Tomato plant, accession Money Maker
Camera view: tilt-top (135 deg); turntable rotation: 180 degrees
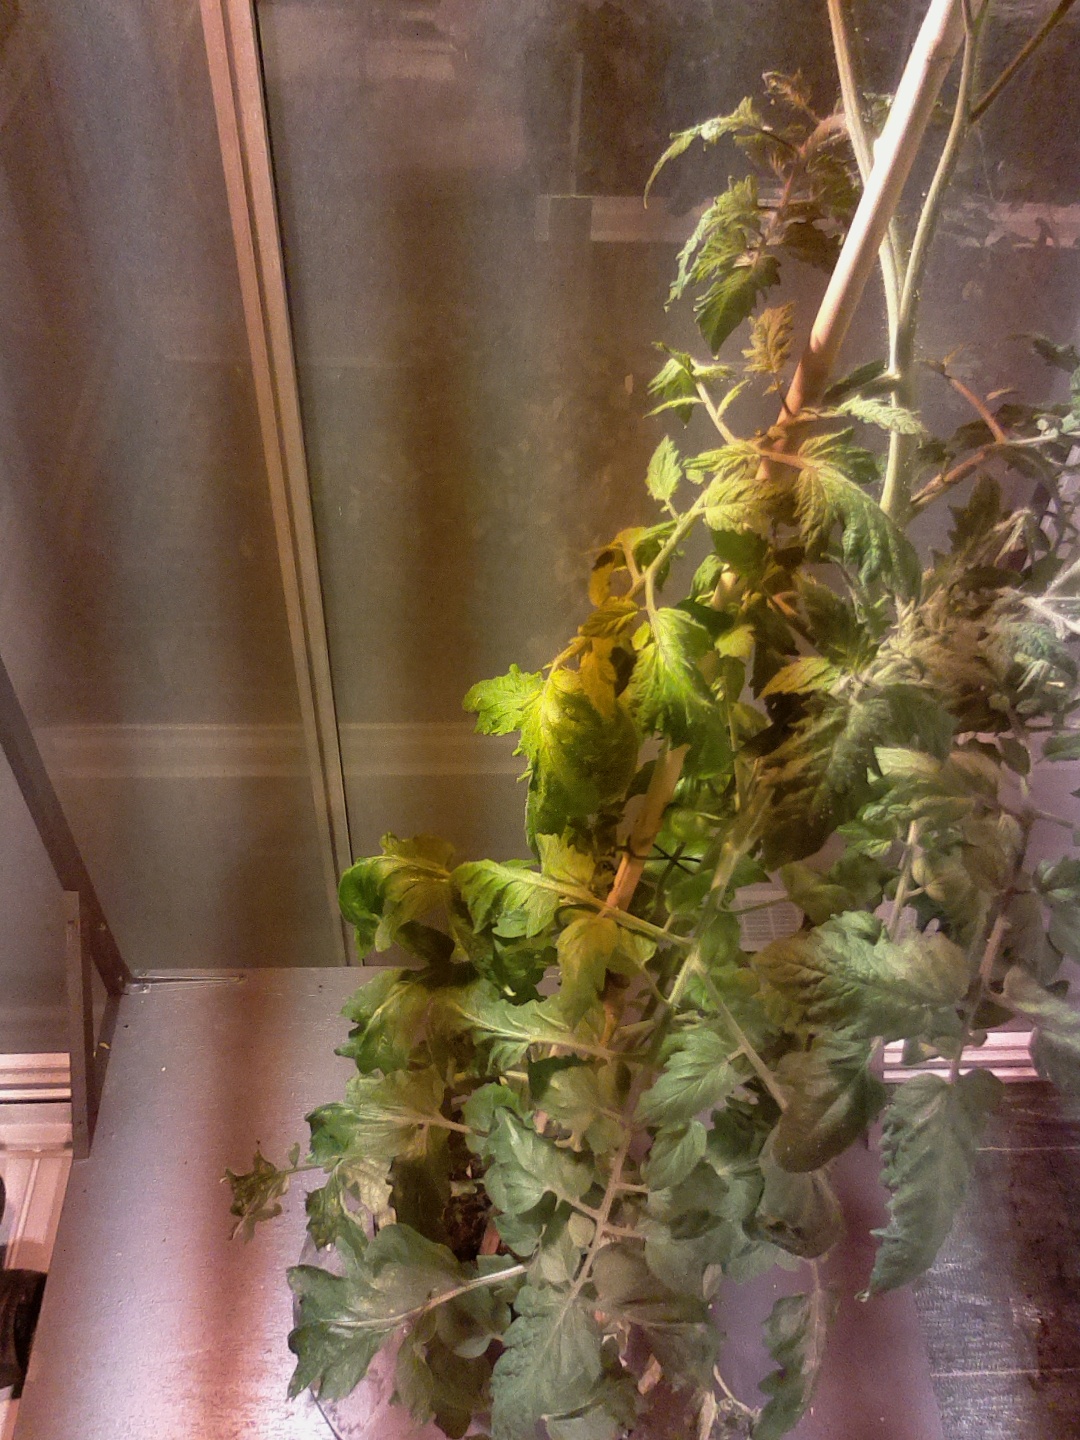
BBCH growth stage 71: 10%-20% of final fruit size